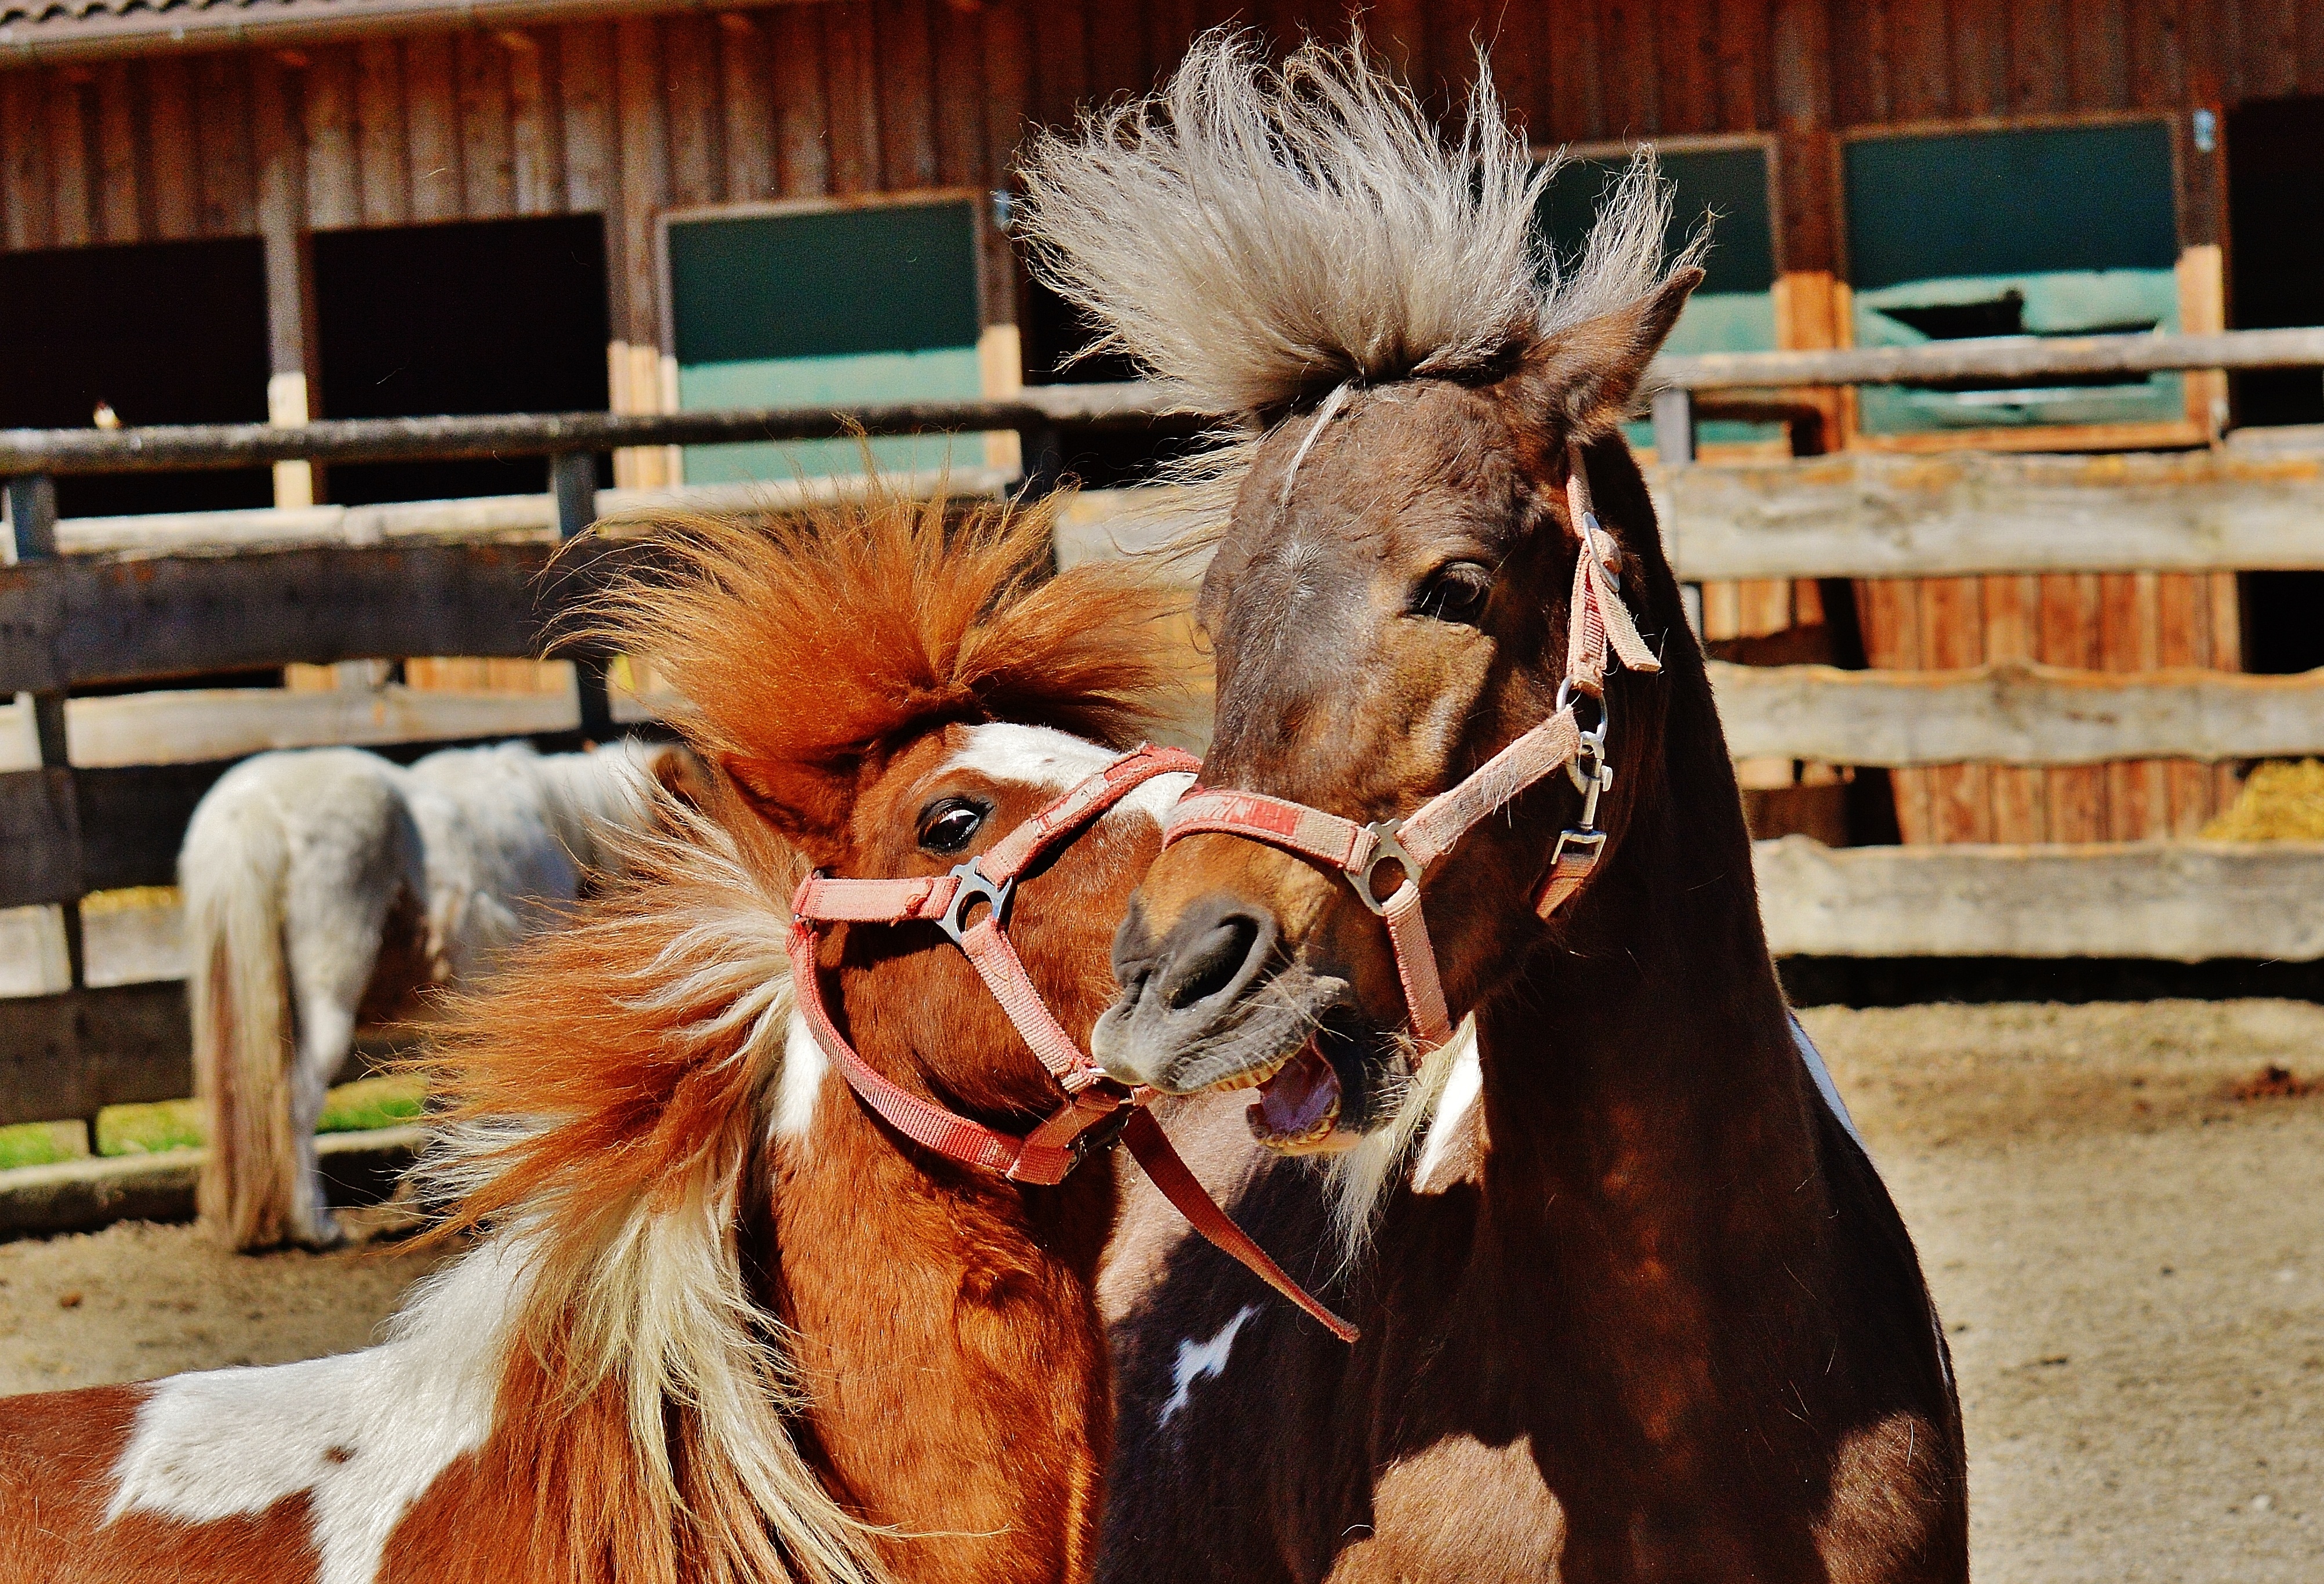
nature, play, animal, cute, horse, mammal, stallion, mane, horses, vertebrate, funny, mare, pack animal, seahorses, good aiderbichl, storm hair, horse like mammal, mustang horse